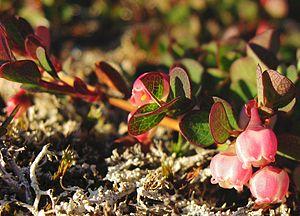
La flore du Groenland représente un total de 575 espèces ou 606 taxa de plantes vasculaires, dont treize sont endémiques, et quatre-vingt-sept taxa ont été introduits par l'homme, la plupart s'y étant naturalisés.
La flore du massif des Vosges se répartit entre un étage collinéen, un étage montagnard et un étage subalpin. L'étage collinéen s'étend jusqu'à 500 mètres d'altitude environ. Entre 500 et 1 000 mètres se situe l'étage montagnard, puis au-delà, l'étage subalpin dont le point culminant est le Grand Ballon, à 1 424 mètres. Les différentes conditions environnementales sont à l'origine d'une végétation variée. Du fait de l'orientation nord-sud de la zone montagneuse, il existe un contraste marqué entre l'est et l'ouest, les vents d'ouest apportant les précipitations qui tombent en abondance sur le versant lorrain et les sommets, alors que le versant alsacien est plus sec.